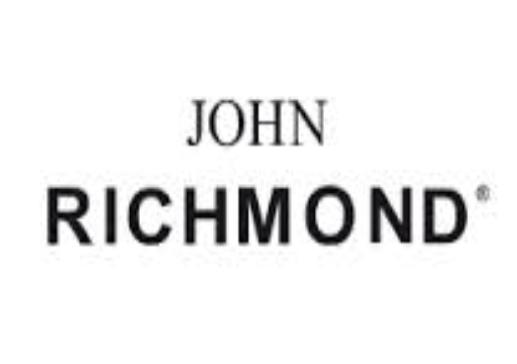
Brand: John Richmond
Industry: Clothes